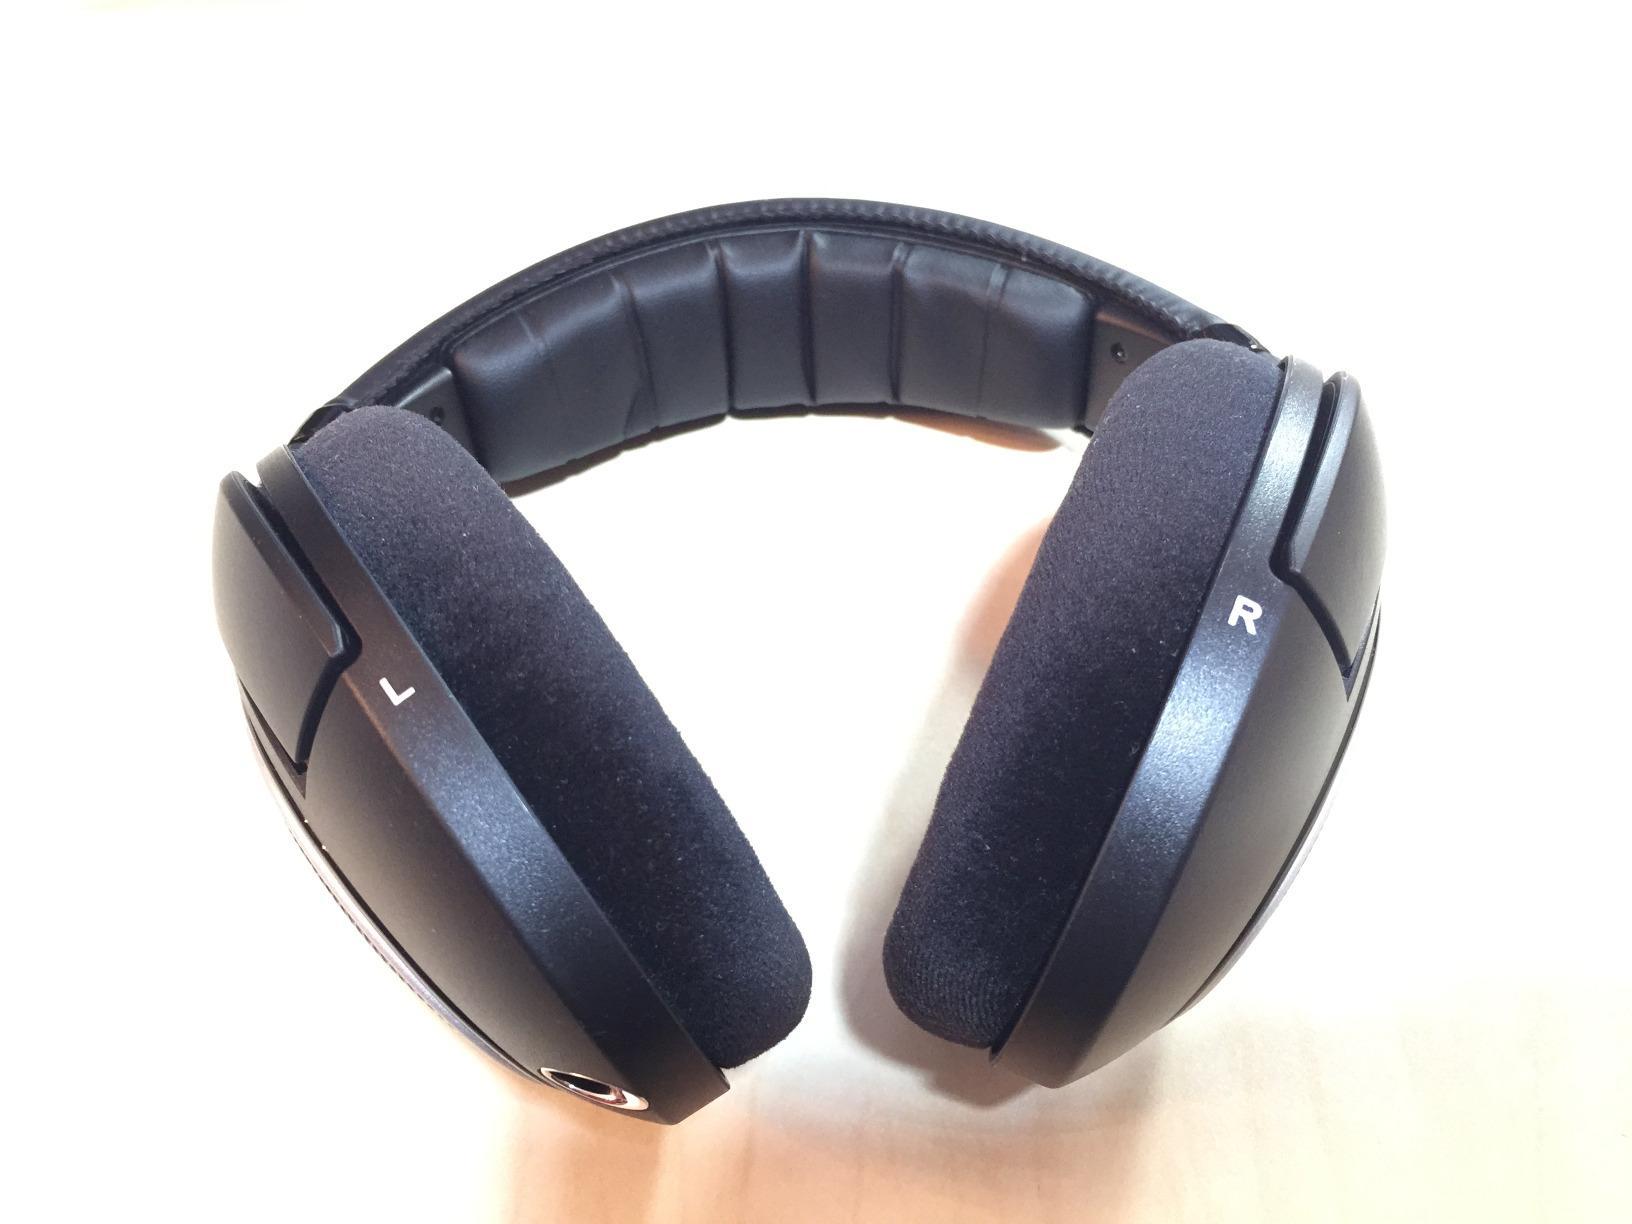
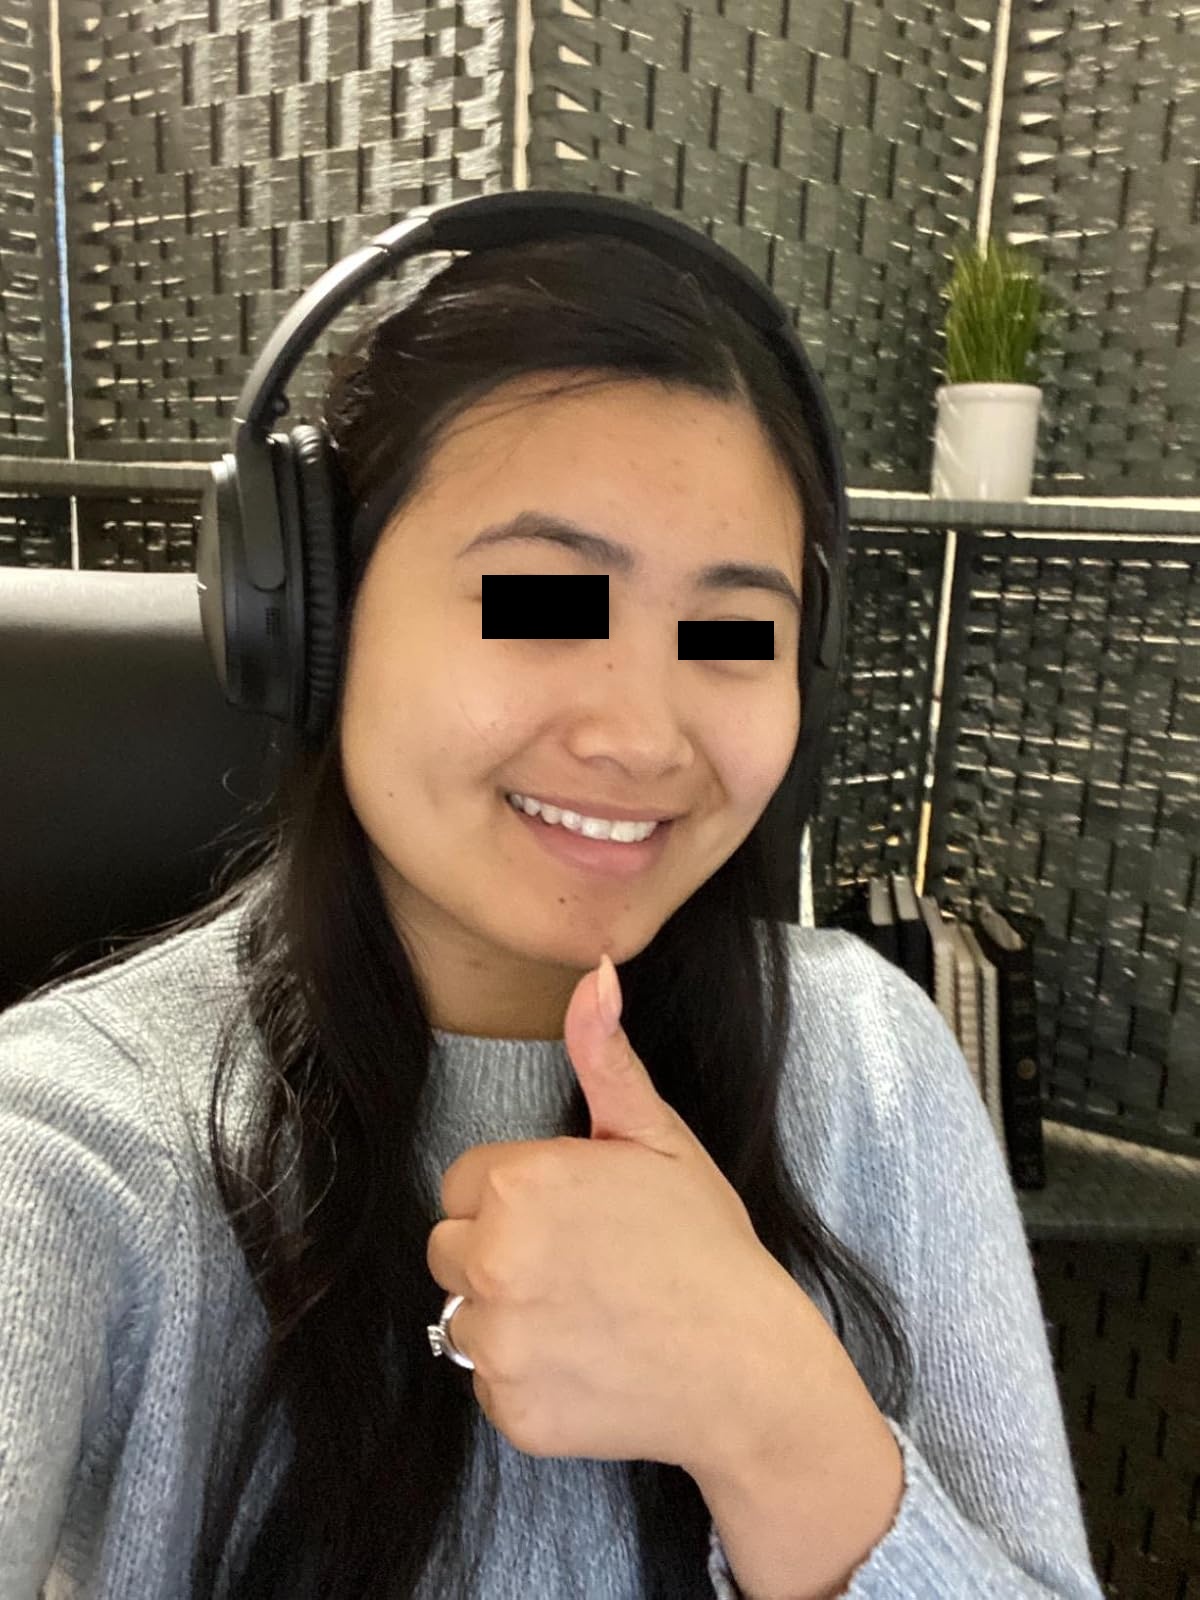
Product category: headphones
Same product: no